Jekhane Bhooter Bhoy

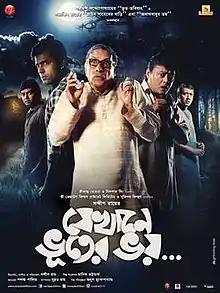
Movie poster

Jekhane Bhooter Bhoy (English: "Where there is a fear of ghosts") is a 2012 Indian Bengali film directed by Sandip Ray. There are three short ghost stories in this film.